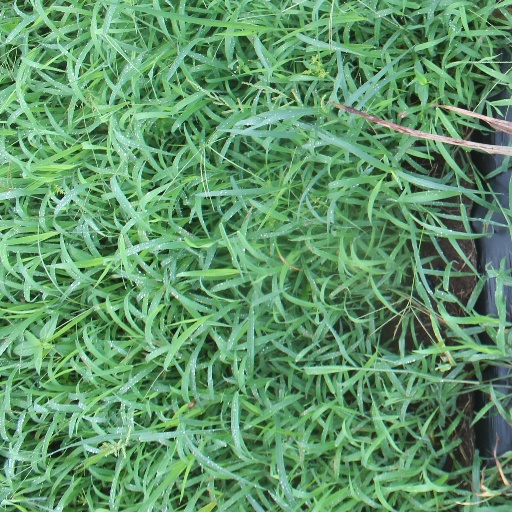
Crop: sorghum